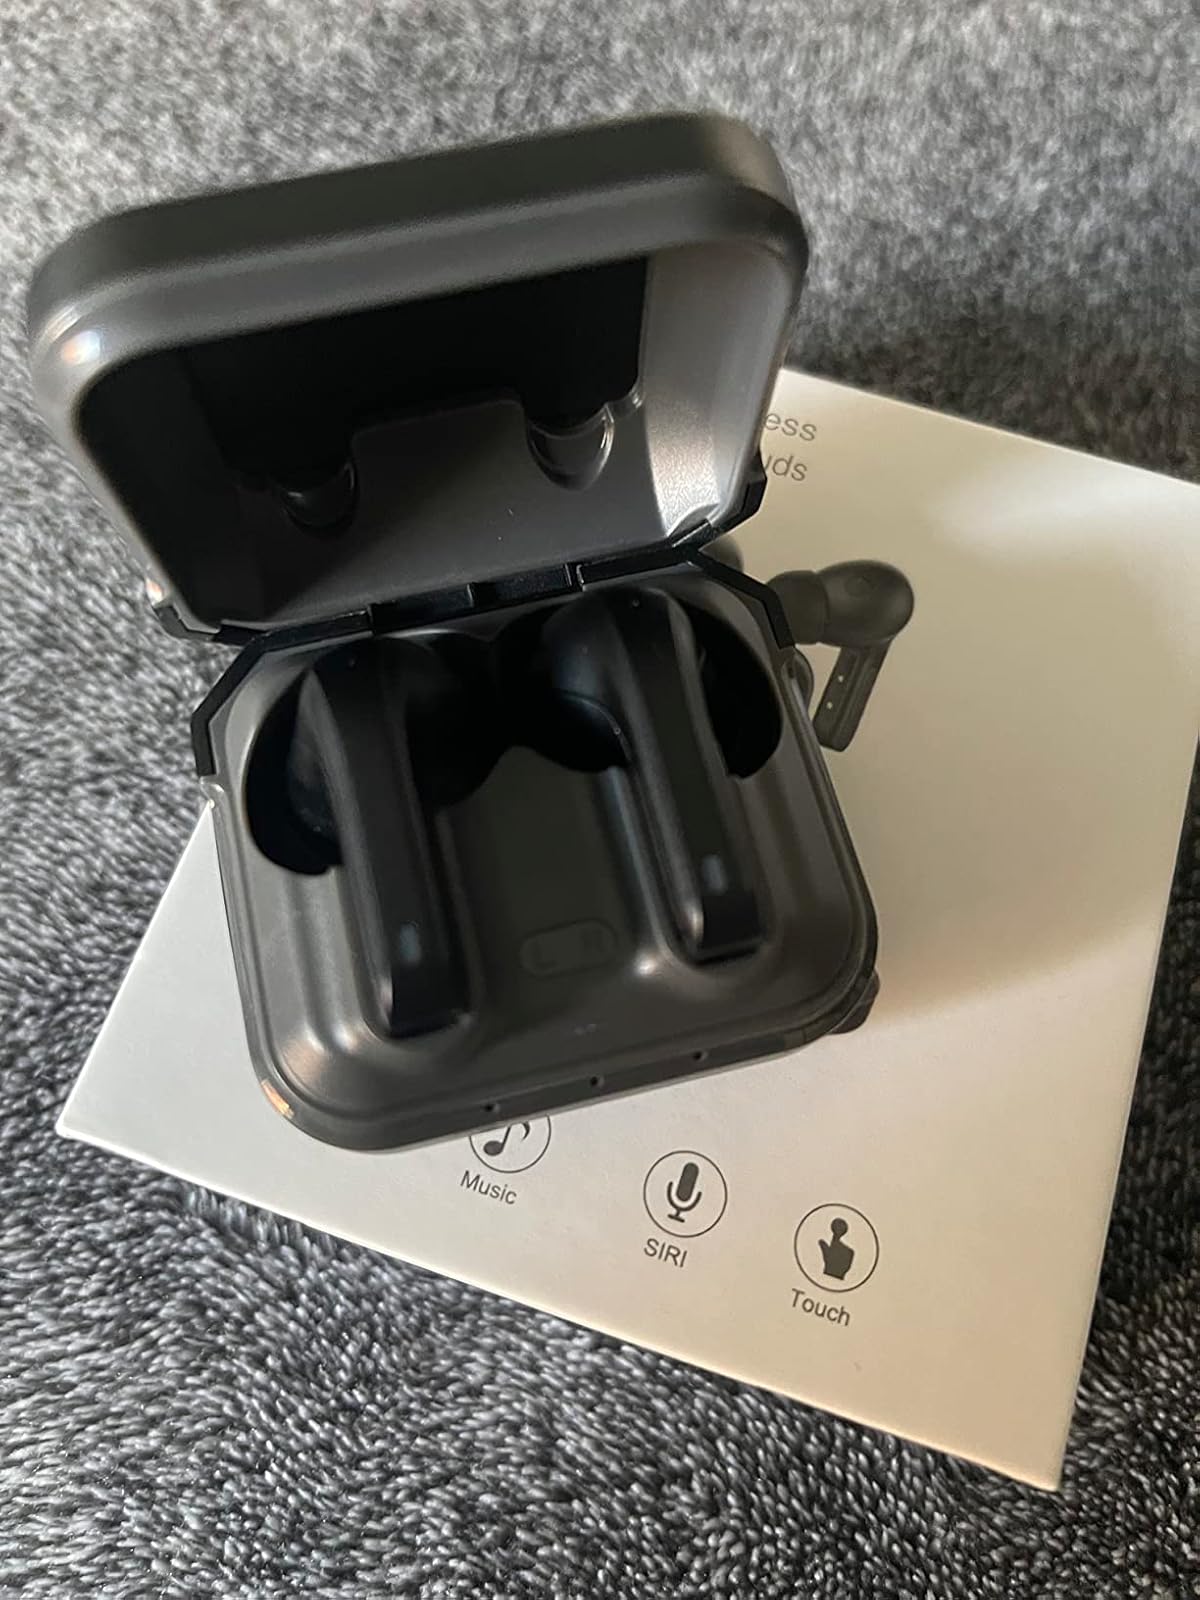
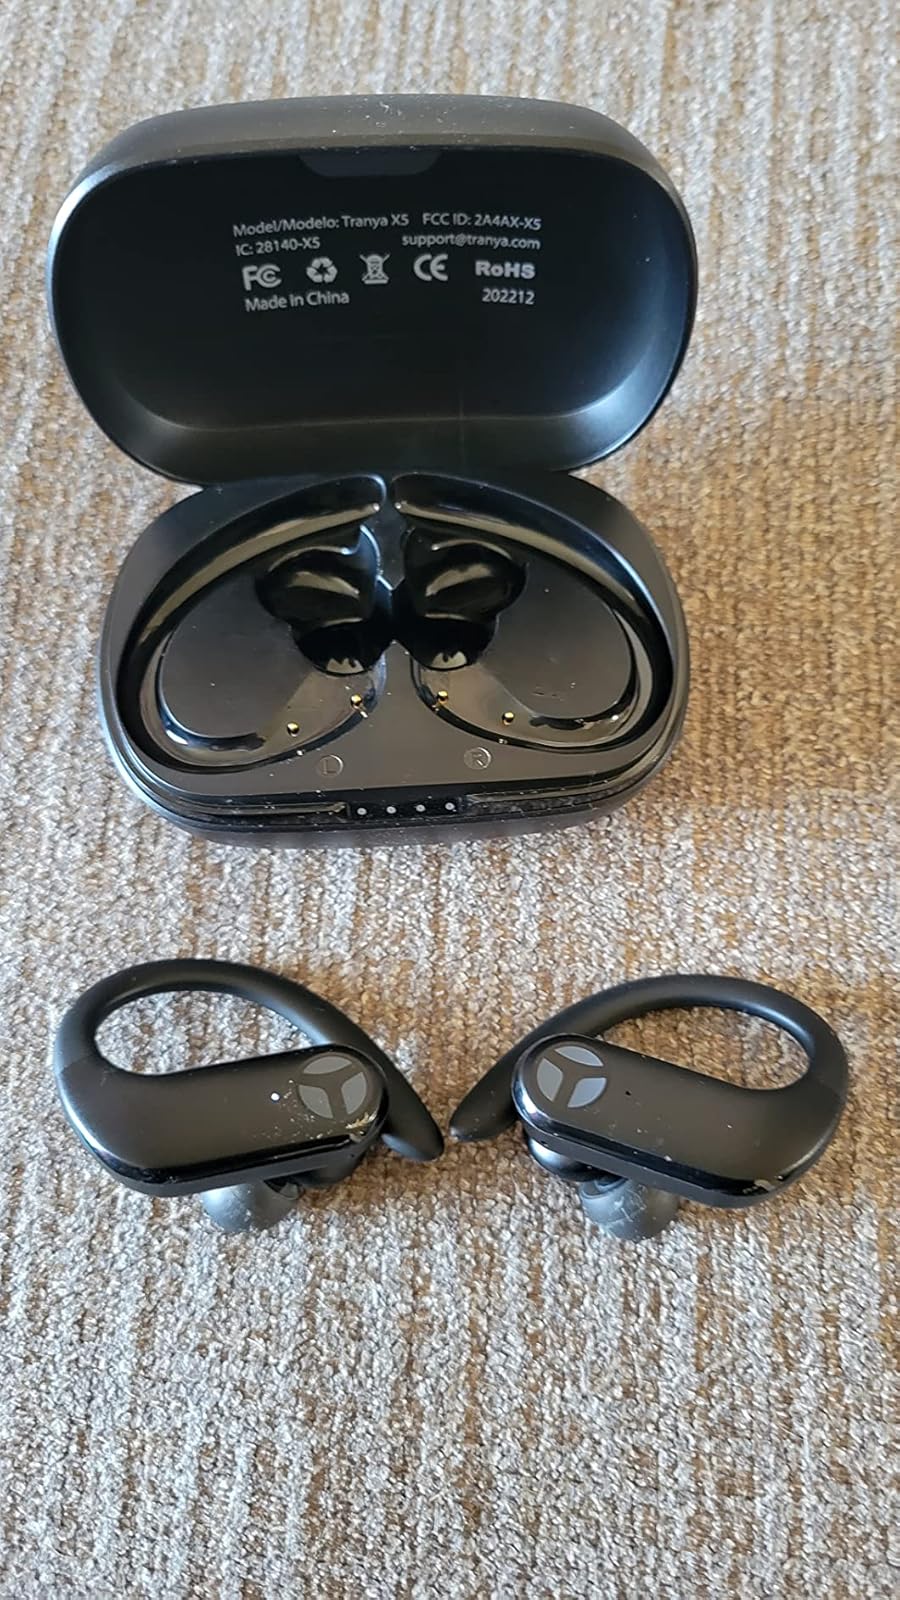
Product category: earbuds
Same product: no